Kirribilli

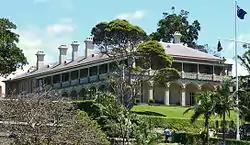
Admiralty House

The name Kirribilli is derived from an Aboriginal word "Kiarabilli", which means 'good fishing spot'. Another theory suggests that Kirribilli is an adaptation of 'Carabella', the name given by early colonist James Milson to his first house.